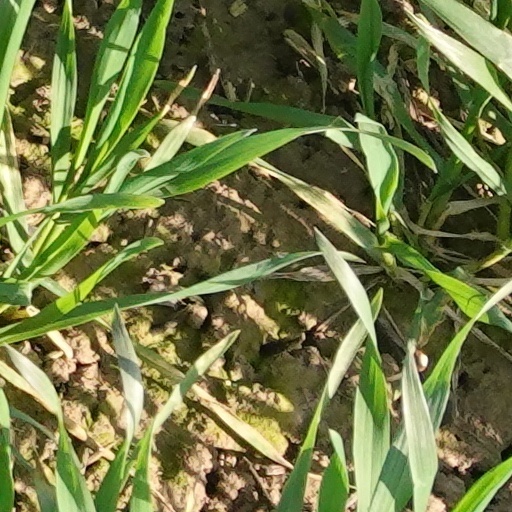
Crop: wheat